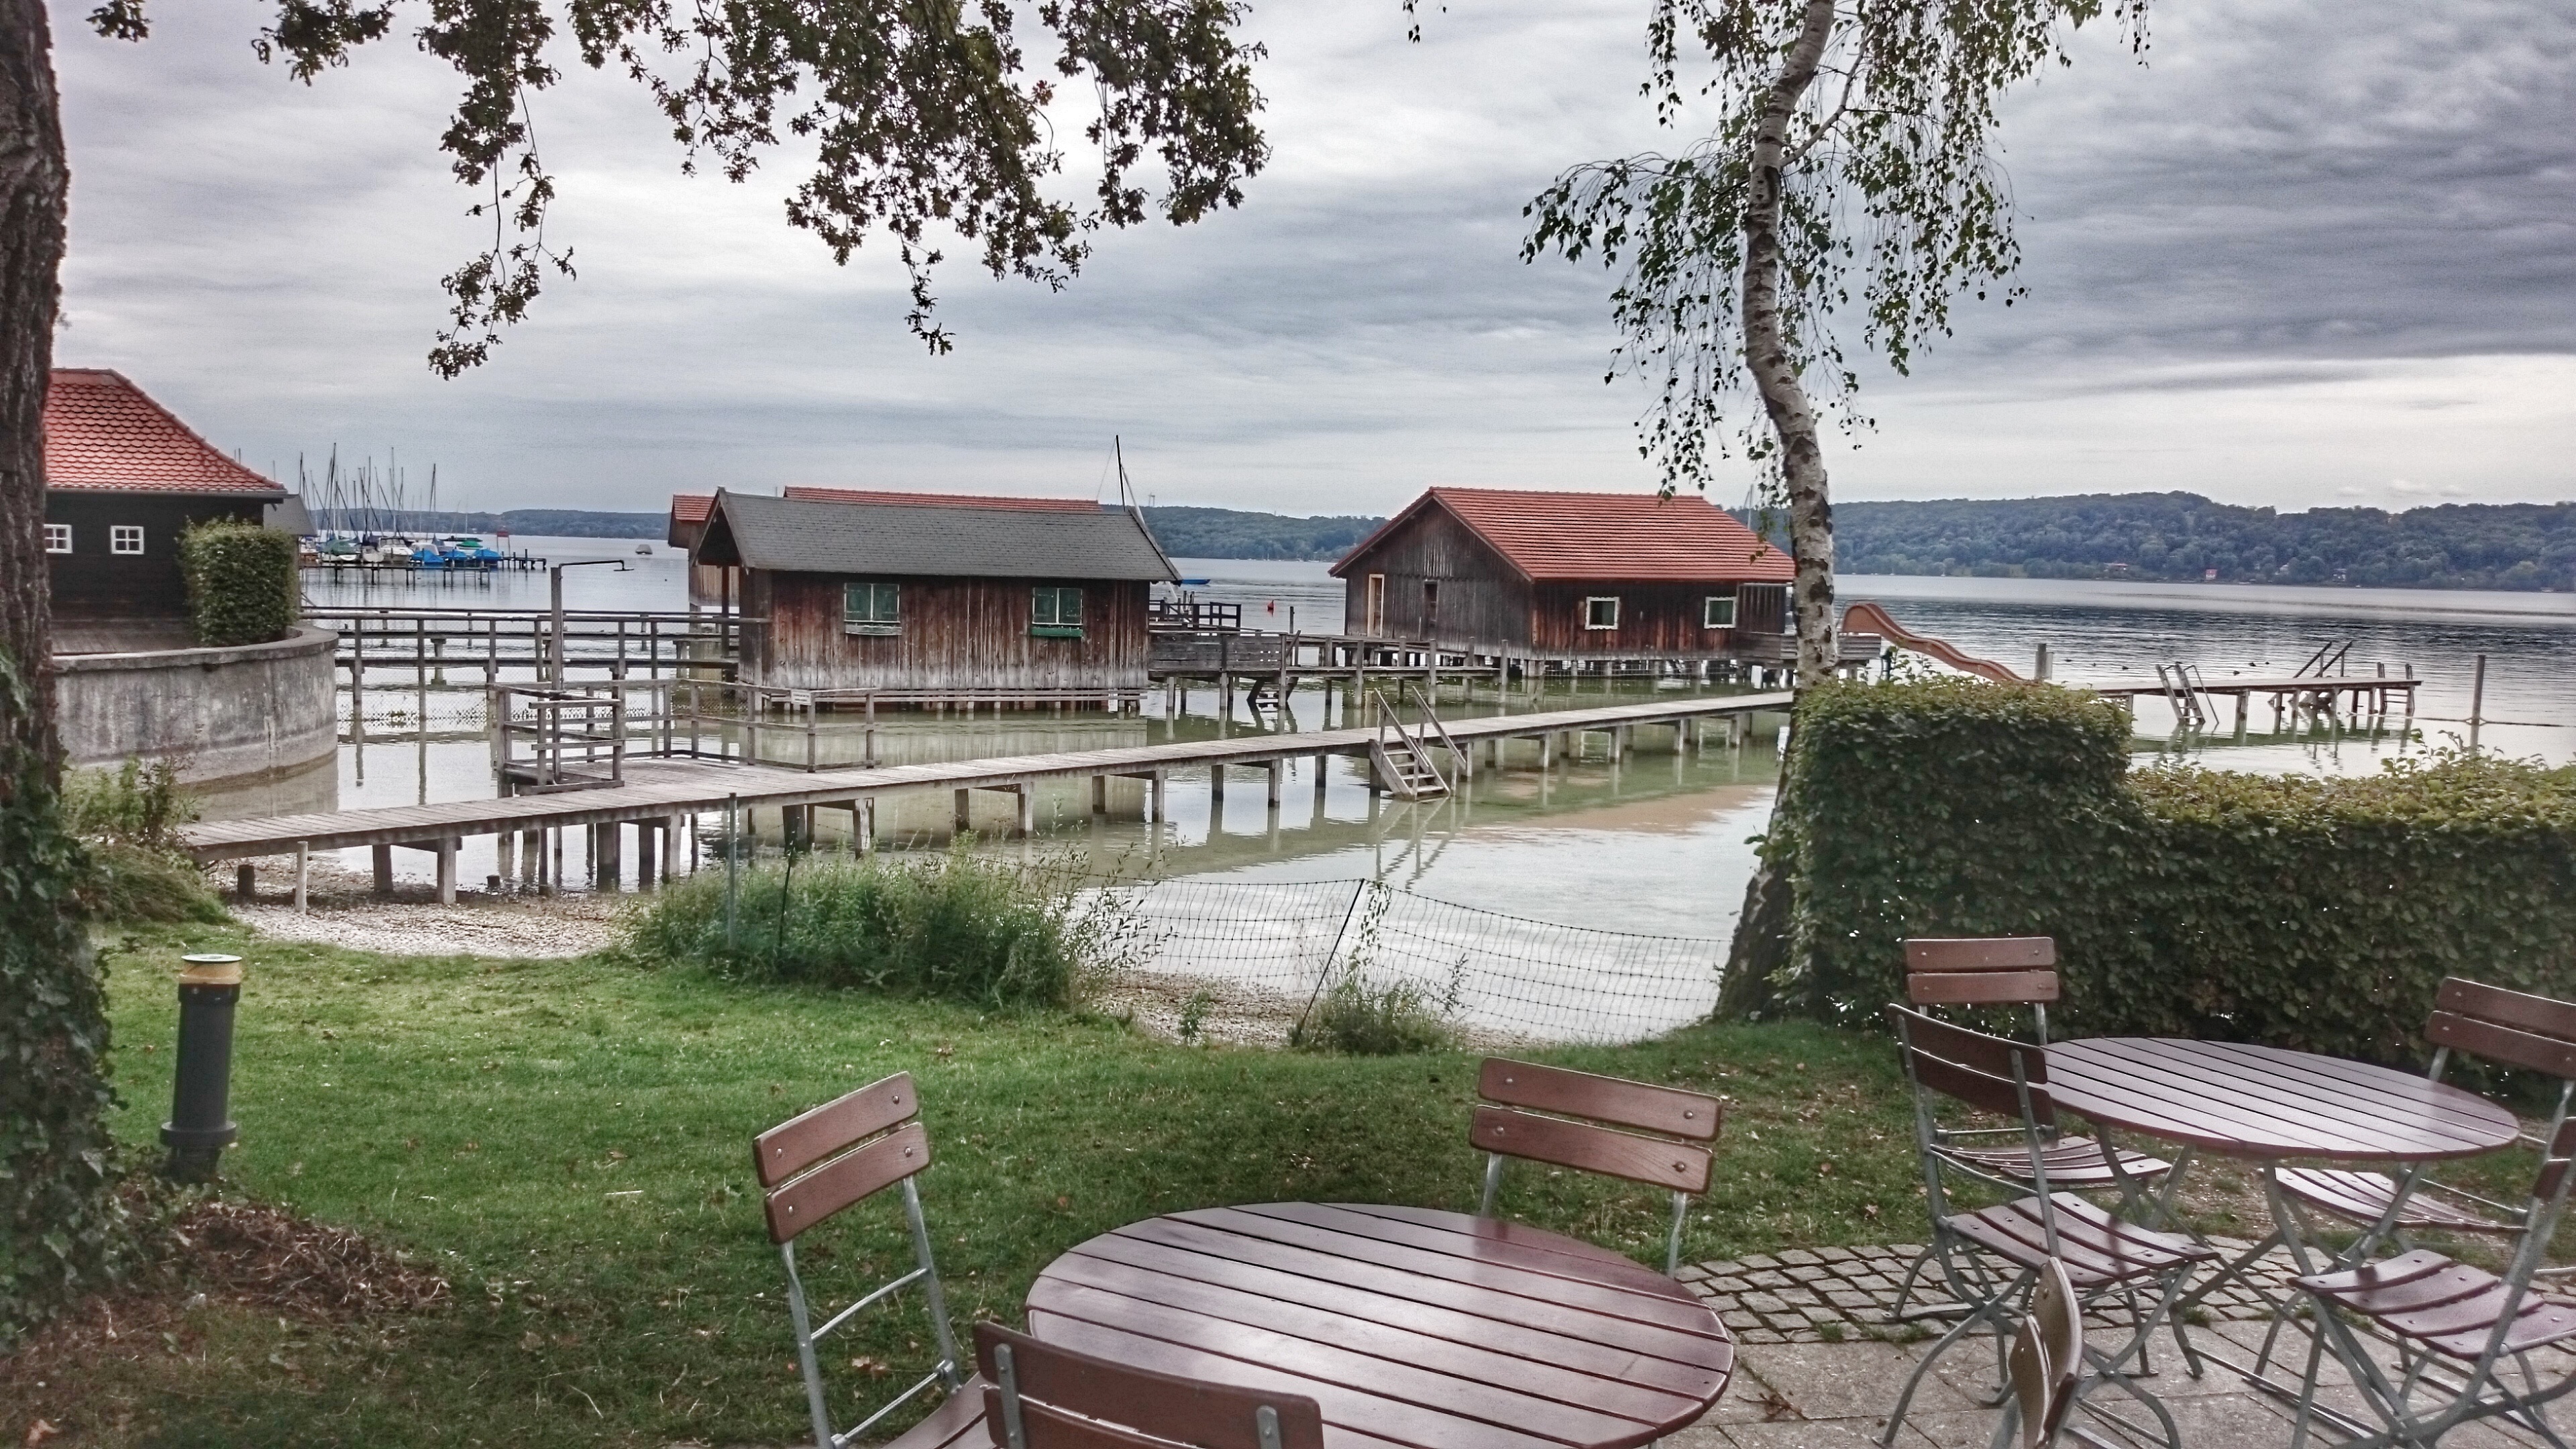
landscape, water, nature, villa, house, lake, building, home, summer, travel, cottage, holiday, backyard, property, resort, germany, serenity, bavaria, estate, real estate, starnberger see, outdoor structure